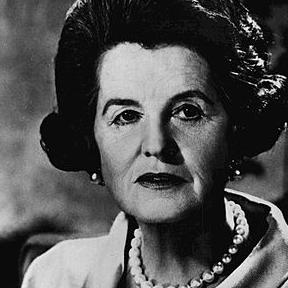
Age: 76